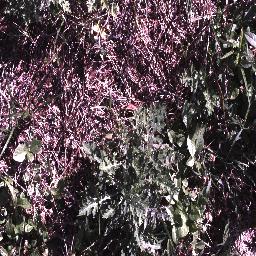
Label: parthenium